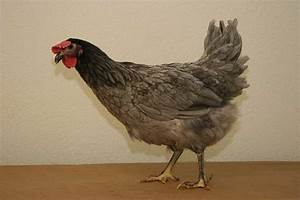
Label: gallina